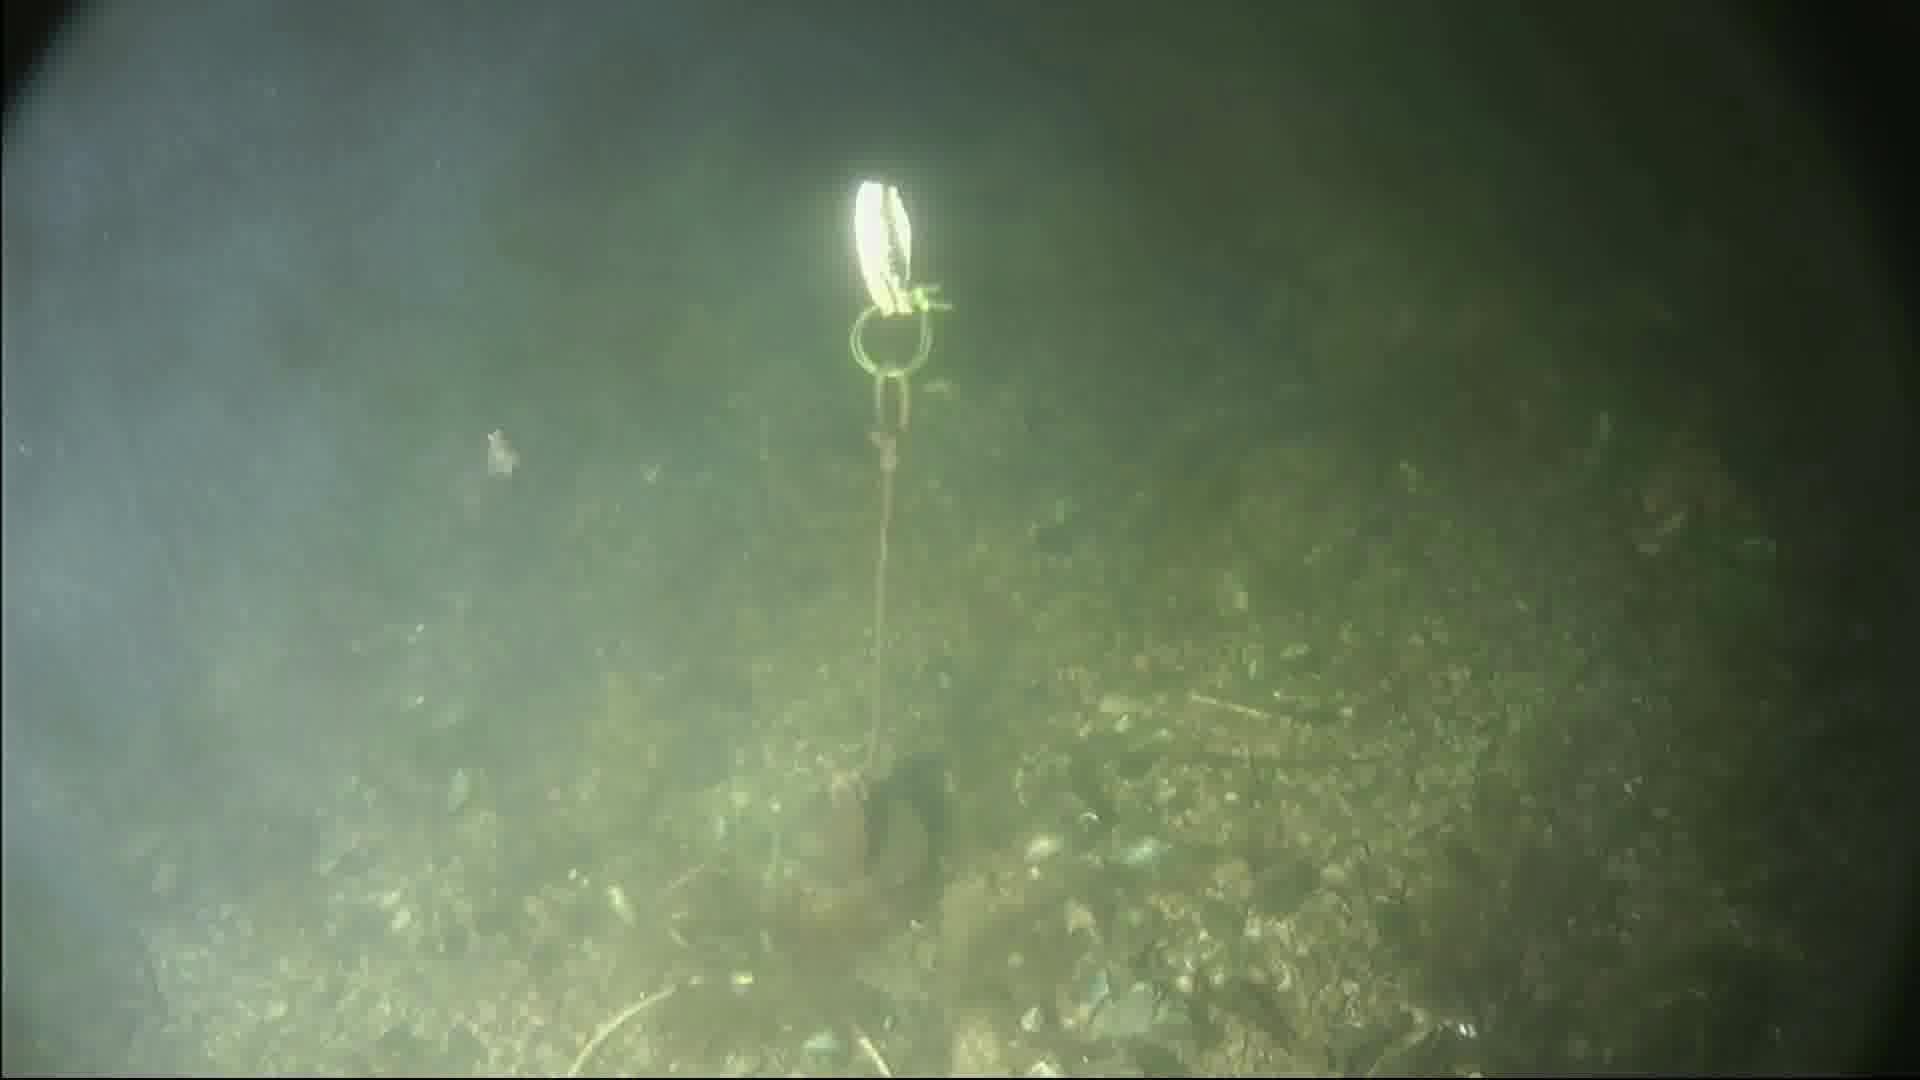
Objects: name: shrimp